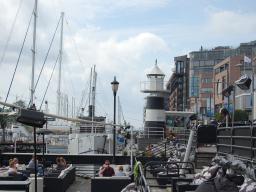
Label: Background_without_leaves